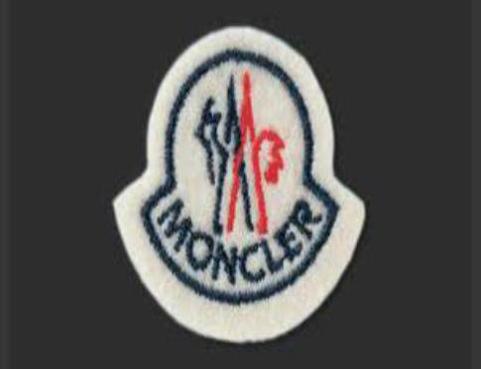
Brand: moncler-1
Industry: Clothes